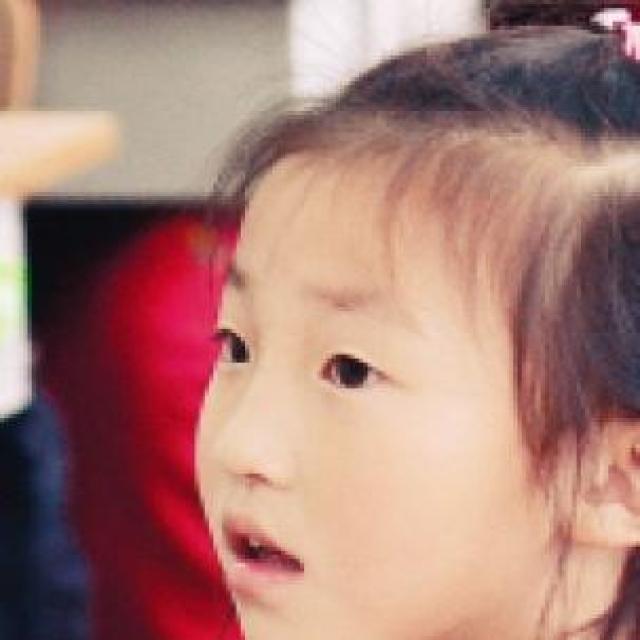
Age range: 0-12